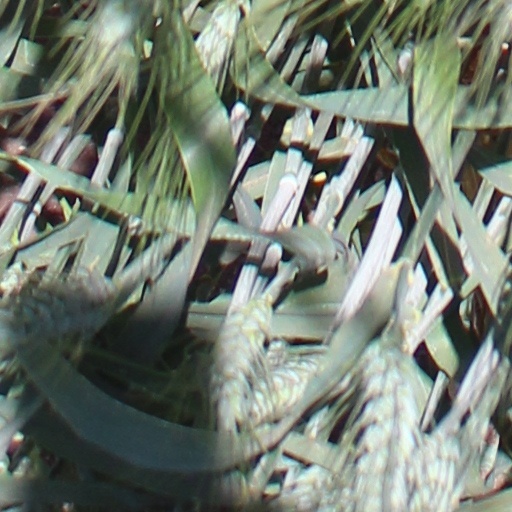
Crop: wheat